Alfred H. Grebe

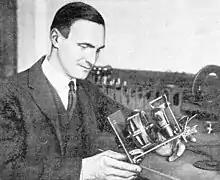
Grebe in 1924.

Alfred Henry Grebe, Sr. (1895–October 24, 1935) was a pioneer in the radio broadcasting field.